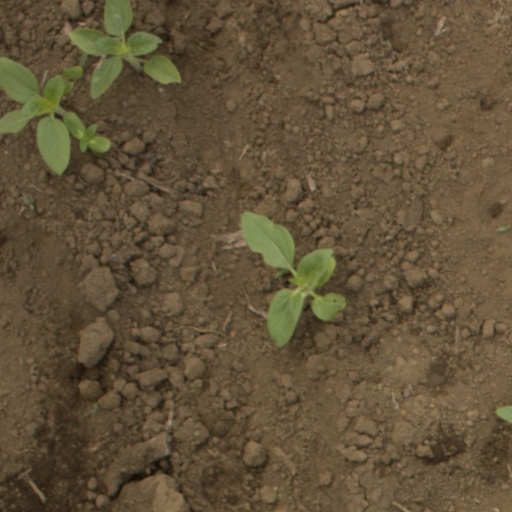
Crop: Jerusalem artichoke